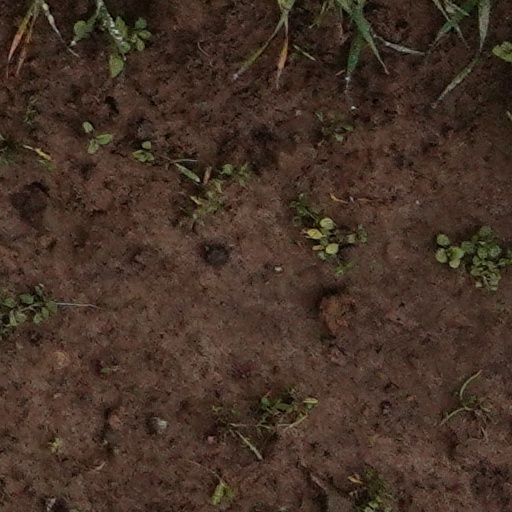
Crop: wheat